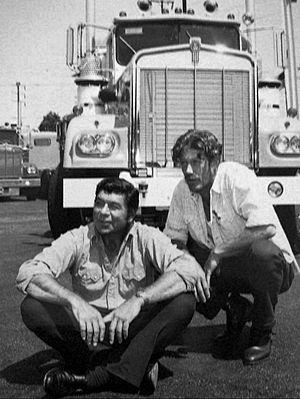
L'aventure est au bout de la route est une série télévisée américaine en 46 épisodes de 45 minutes, créée par Philip D'Antoni et Barry J. Weitz, diffusée entre le 8 mai 1974 et le 2 mars 1976 sur le réseau NBC.
Claude Akins est un acteur américain, né le 25 mai 1926 à Nelson, en Géorgie, et mort le 27 janvier 1994 à Altadena, en Californie.